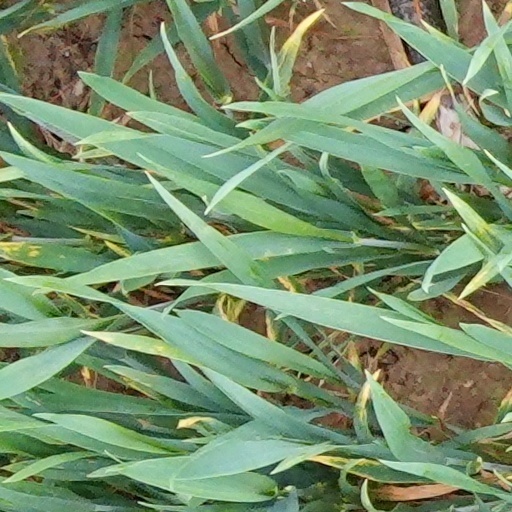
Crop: wheat